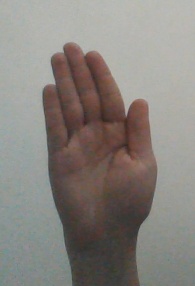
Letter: seen